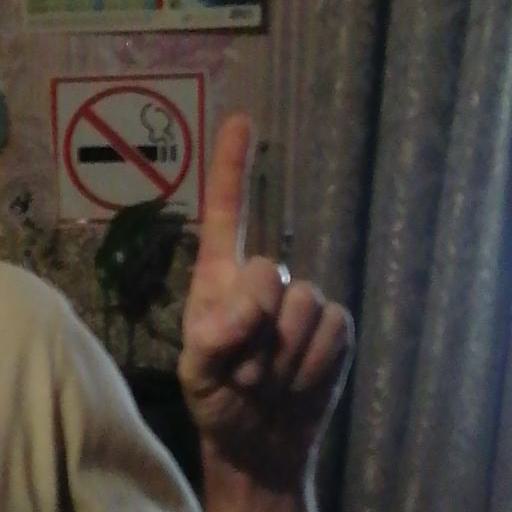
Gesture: one